Magadino

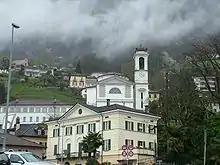
Church of S. Carlo

The Complesso di S. Carlo, a church and parish house, and the Villa Ghisler are listed as Swiss heritage site of national significance.